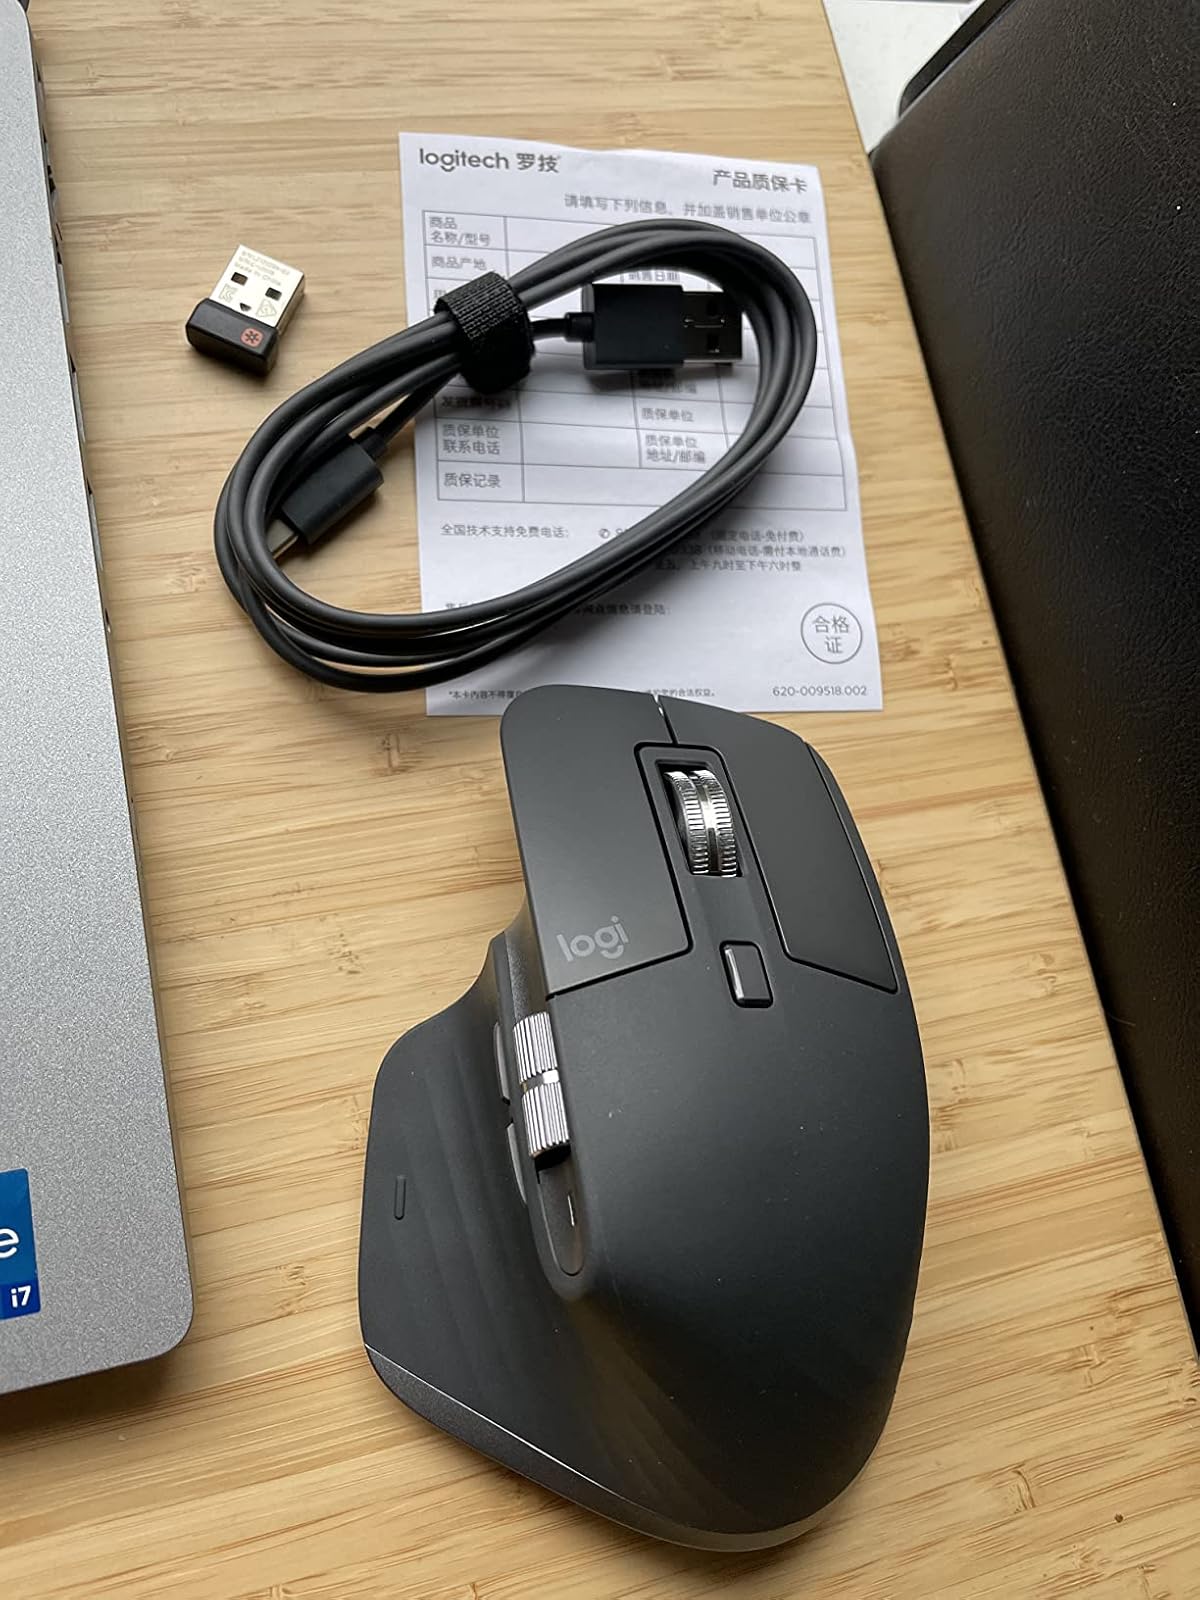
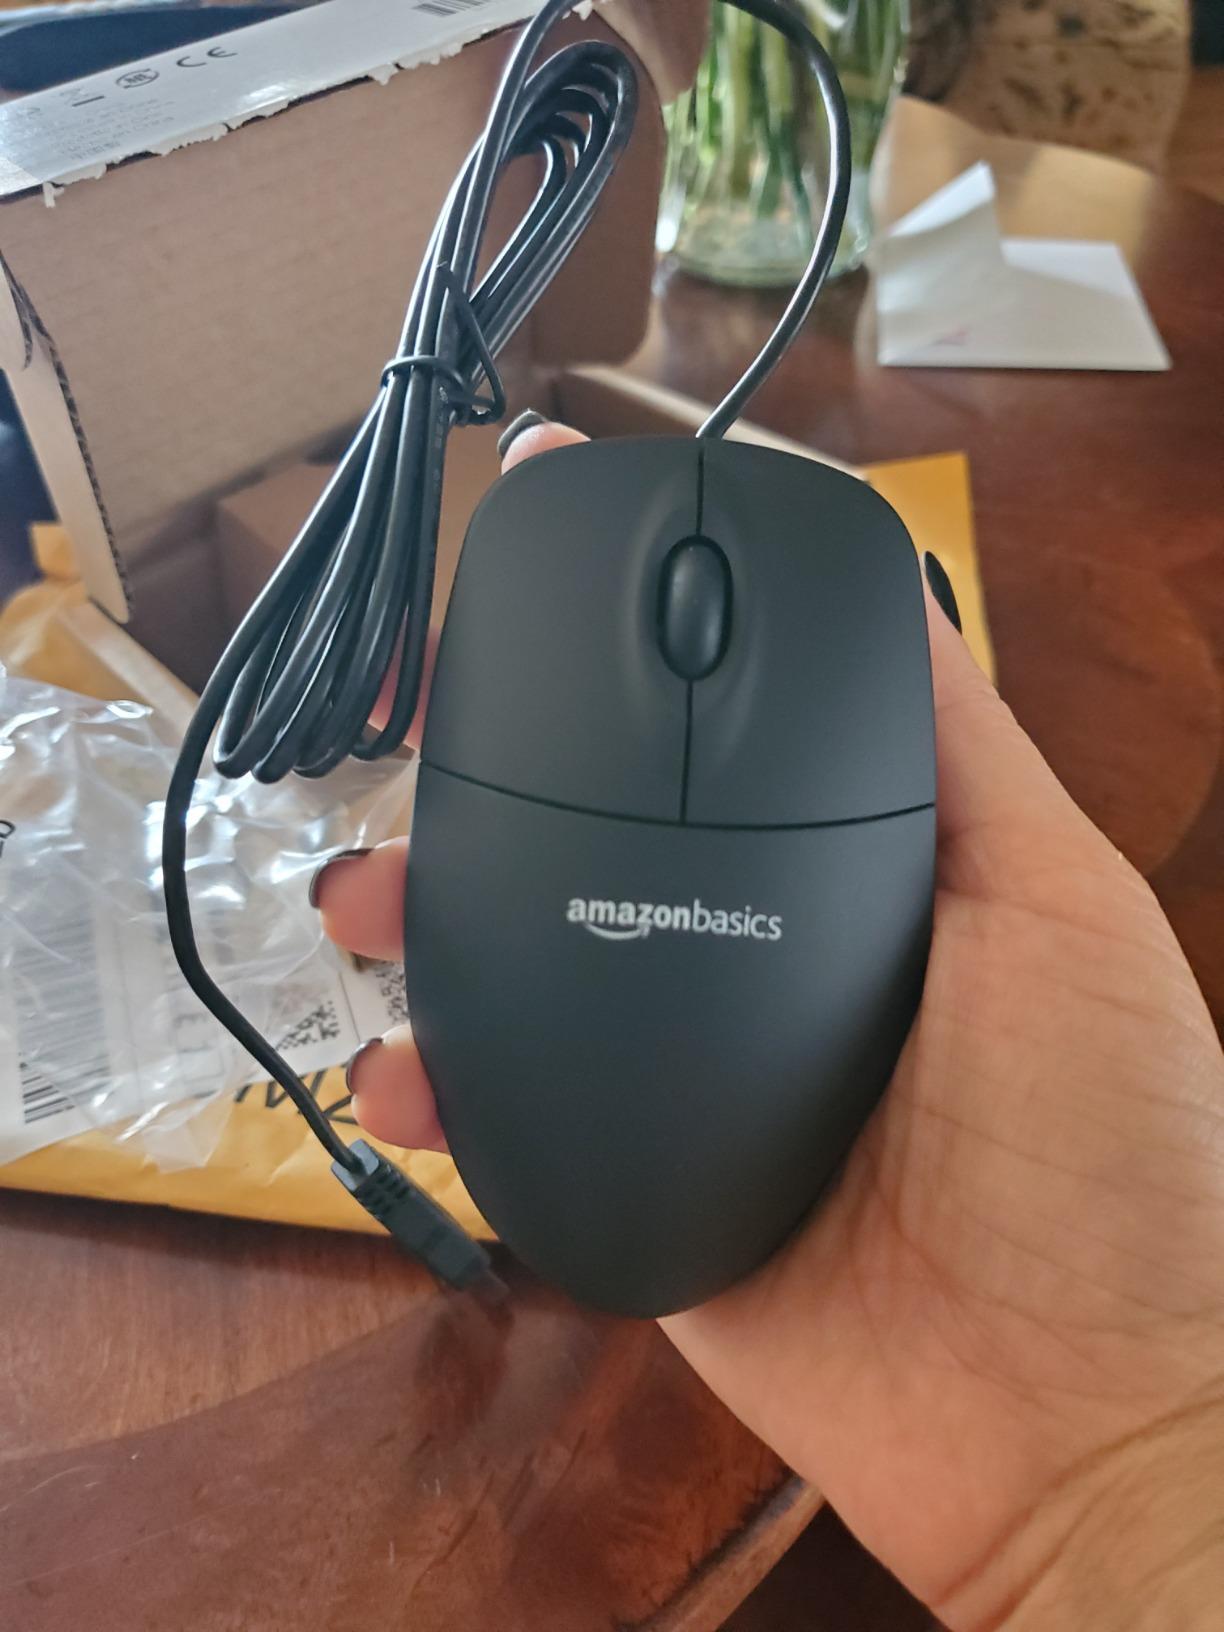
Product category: mouse
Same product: no